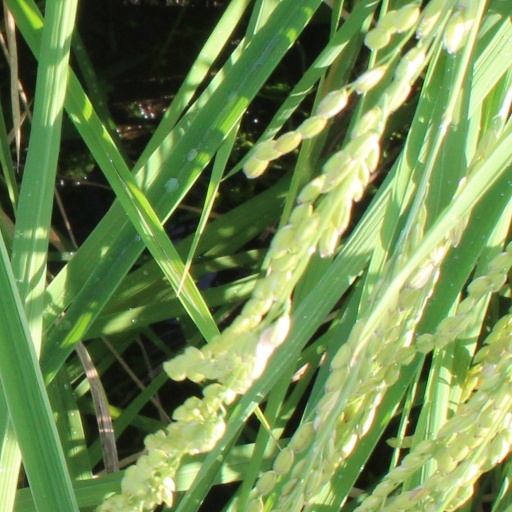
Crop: rice